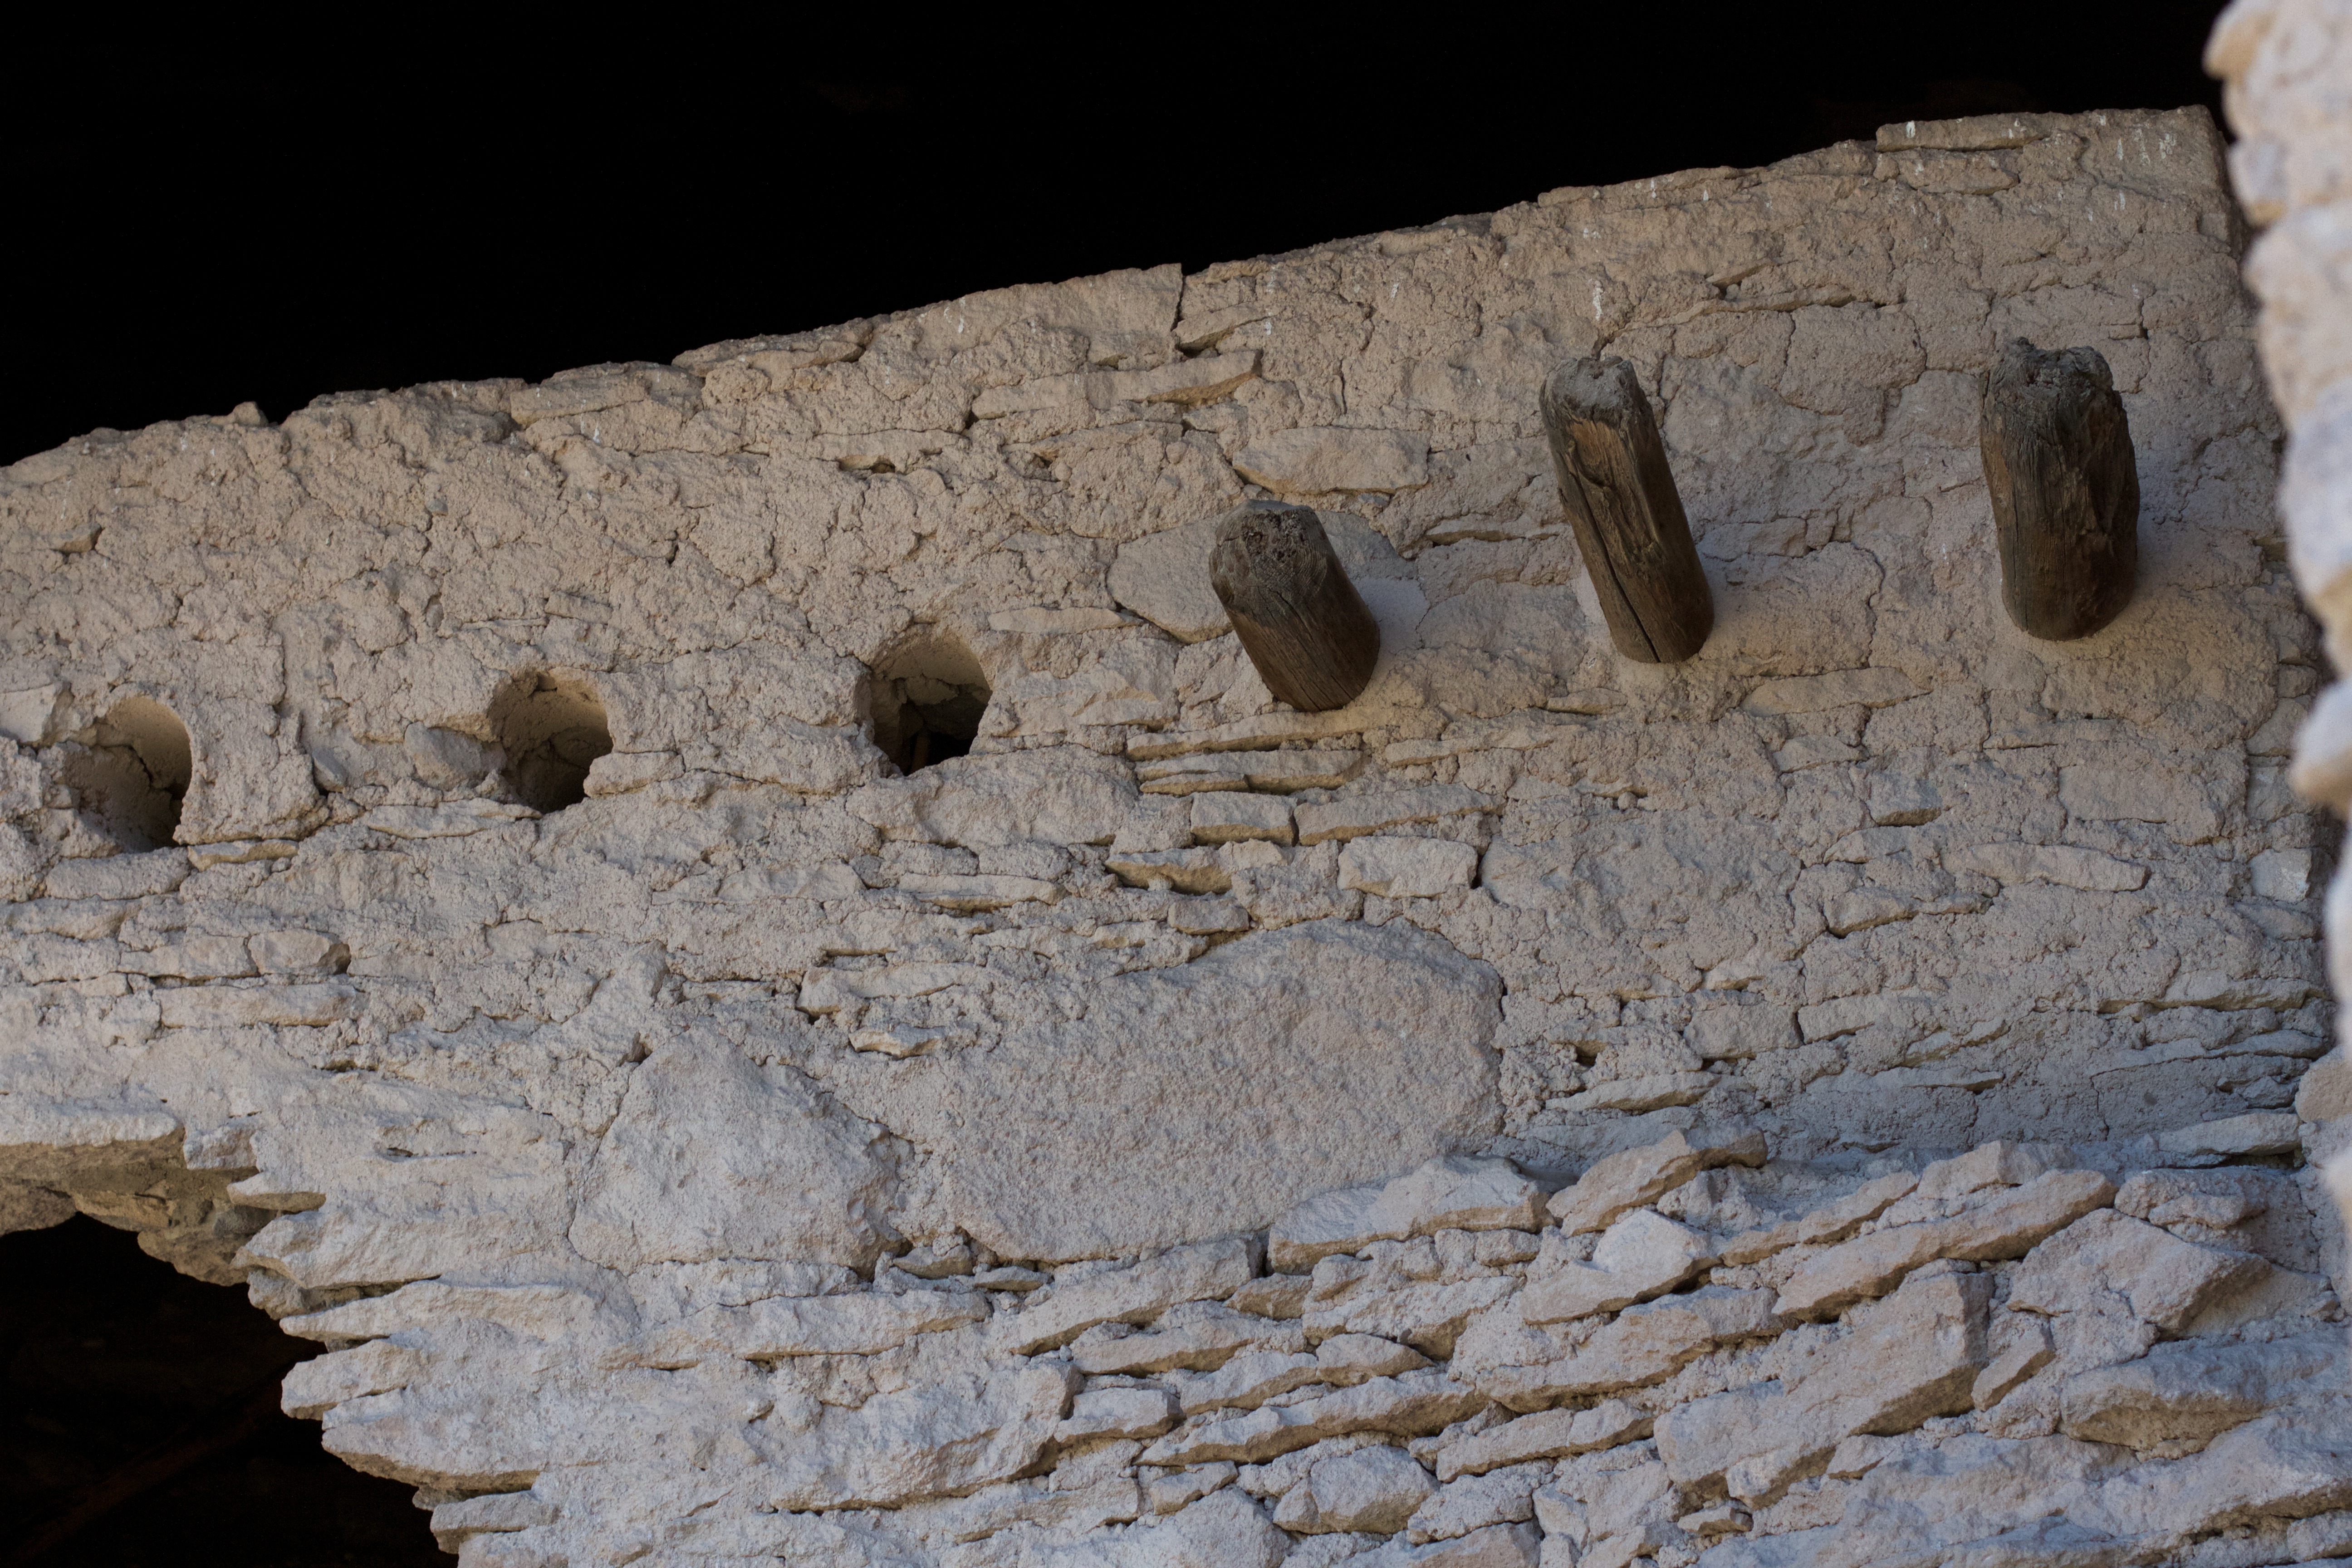
rock, wood, wall, formation, soil, material, geology, temple, carving, stone carving, ancient history